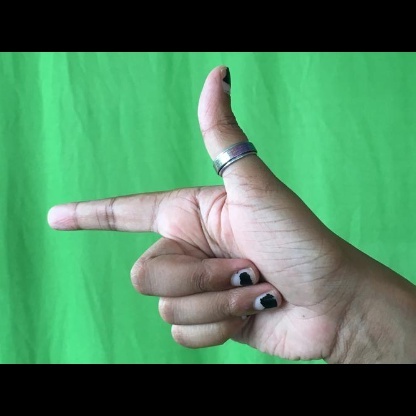
Mudra: Chandrakala